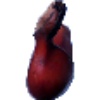
Label: Banana Red 1